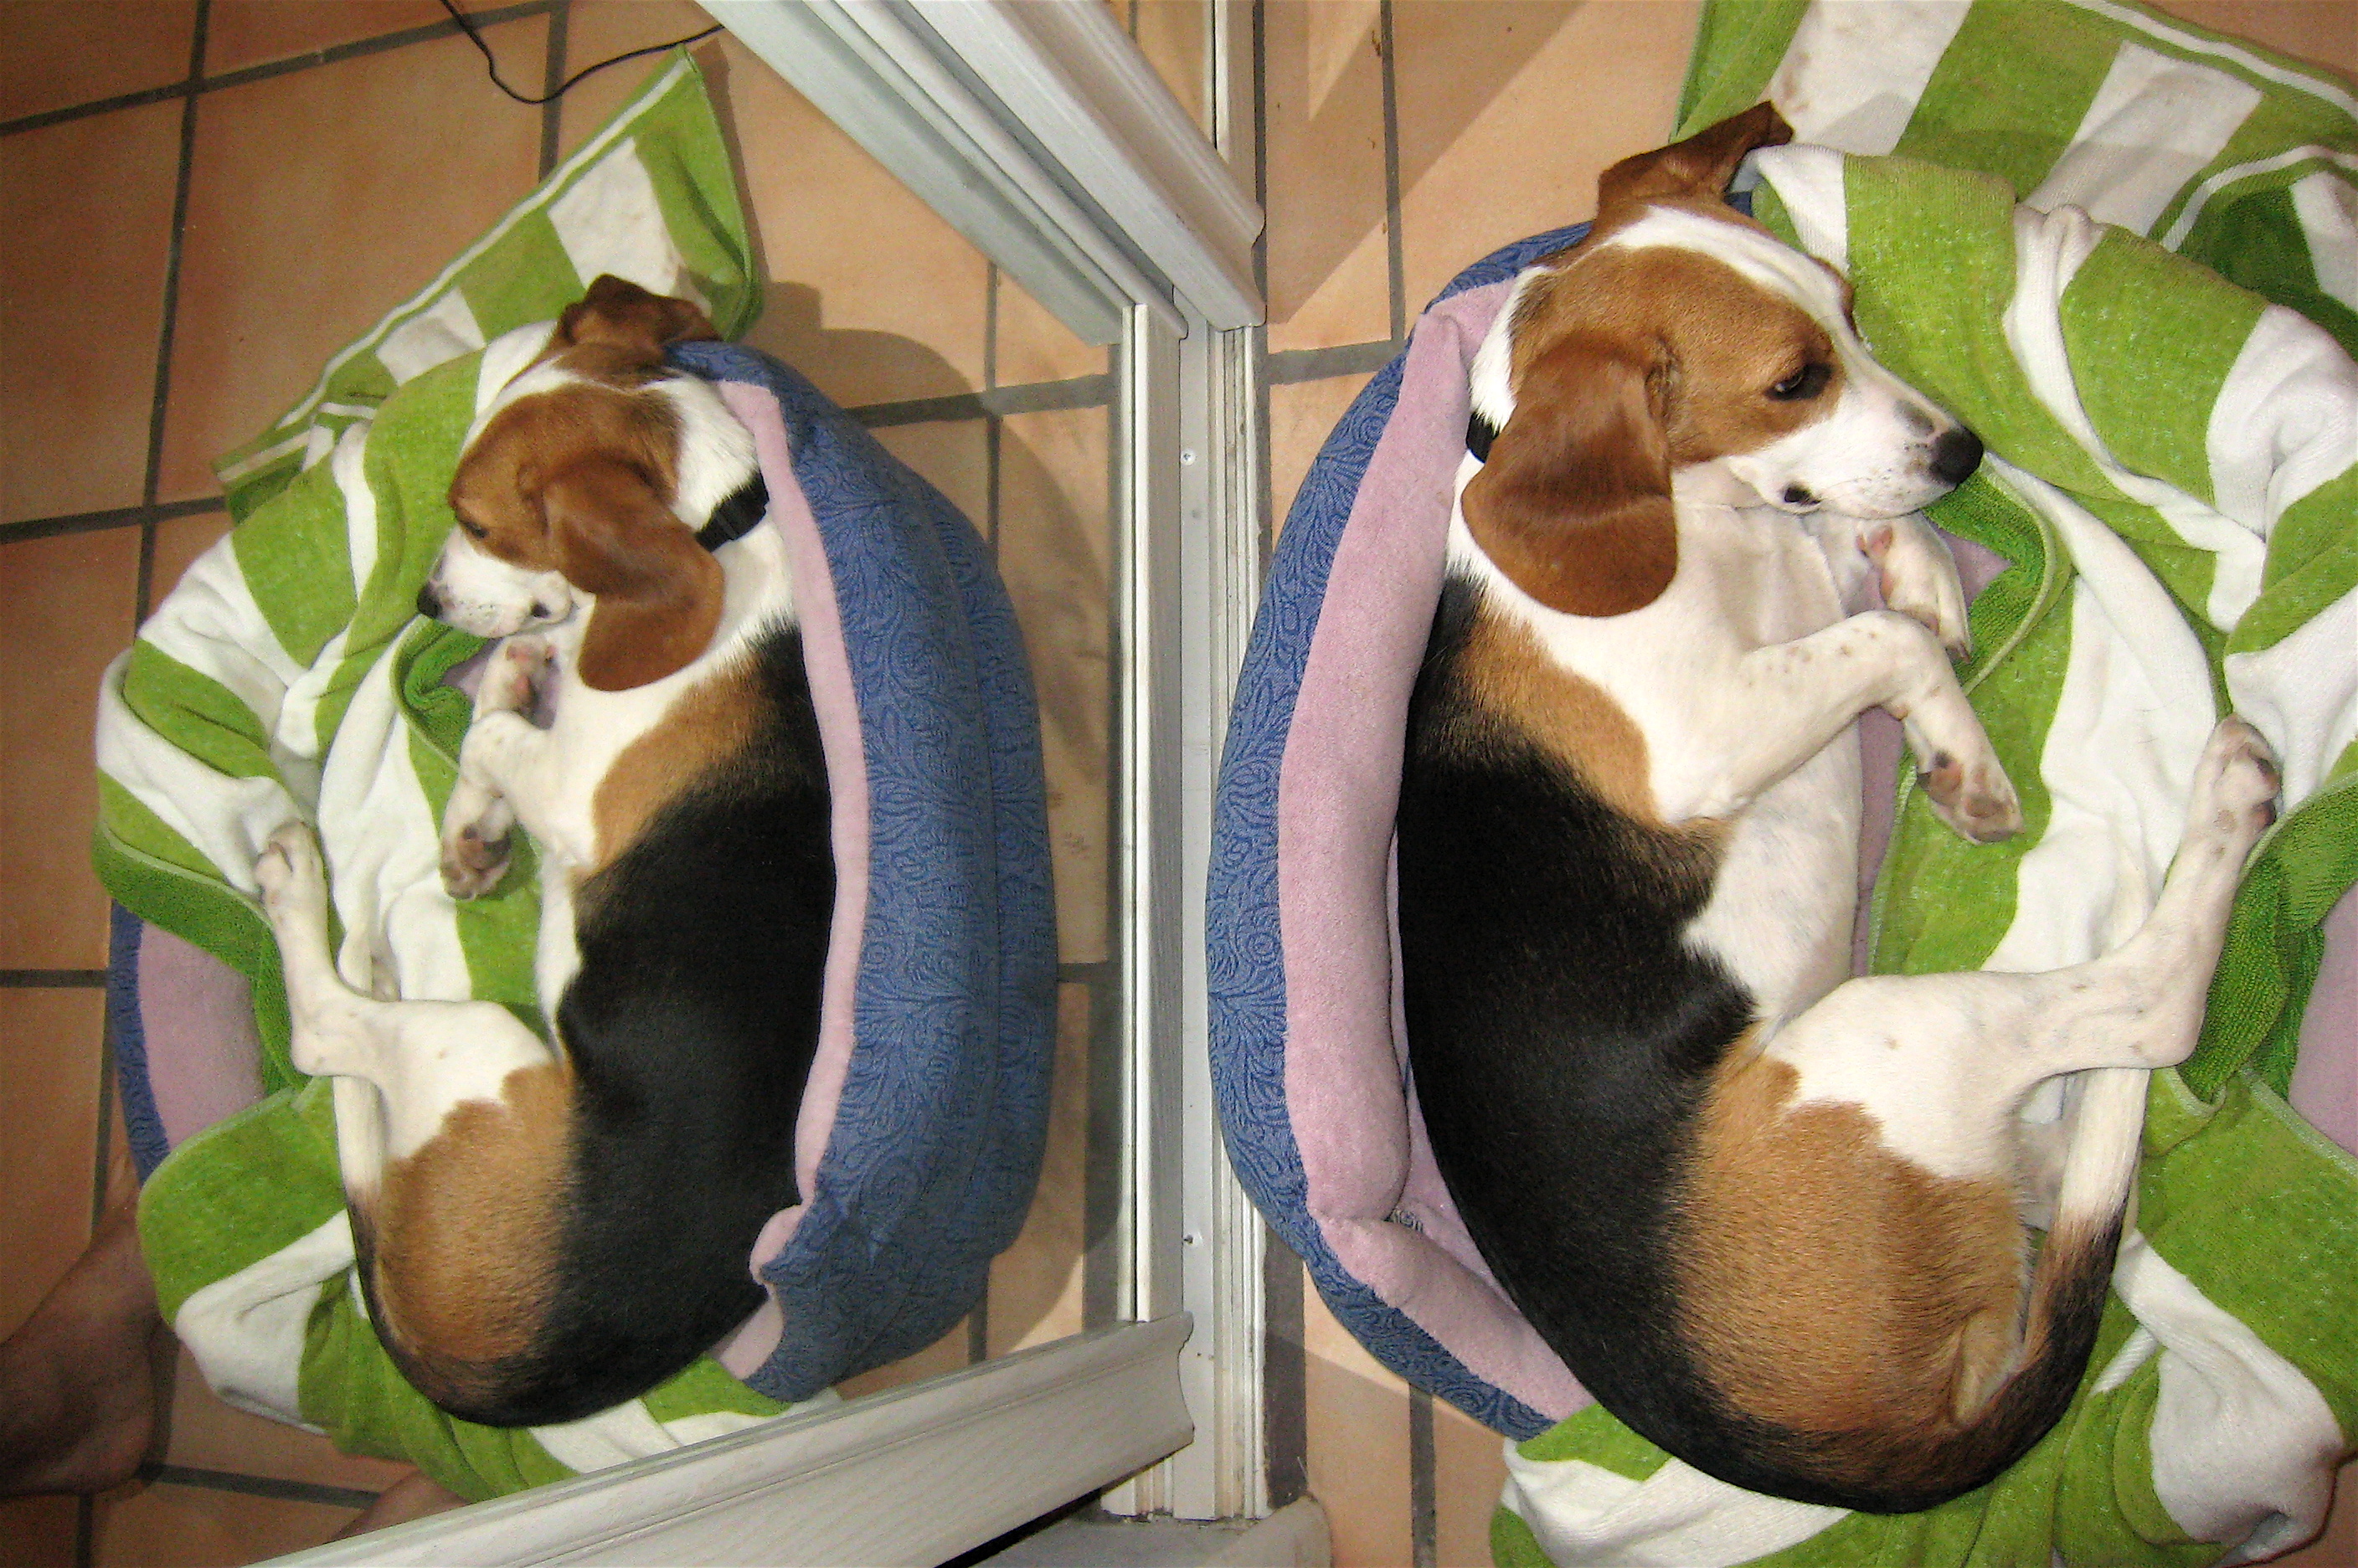
puppy, dog, mammal, hound, vertebrate, beagle, fresa, dog like mammal